Eretria

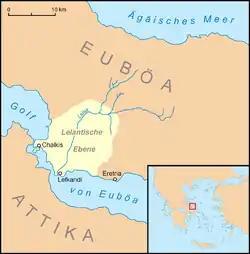
Neighbouring ancient cities

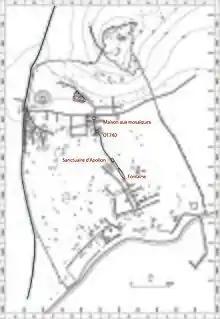
Plan of the site

Eretria (literally 'city of the rowers') is a town in Euboea, Greece, facing the coast of Attica across the narrow South Euboean Gulf. It was an important Greek polis in the 6th and 5th century BC, mentioned by many famous writers and actively involved in significant historical events.